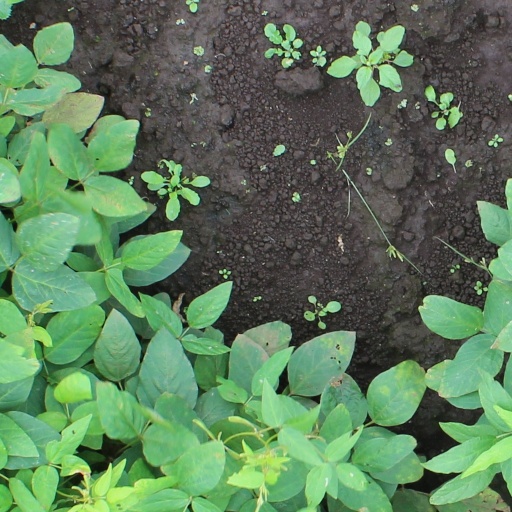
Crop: soybean